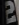
Number: 2